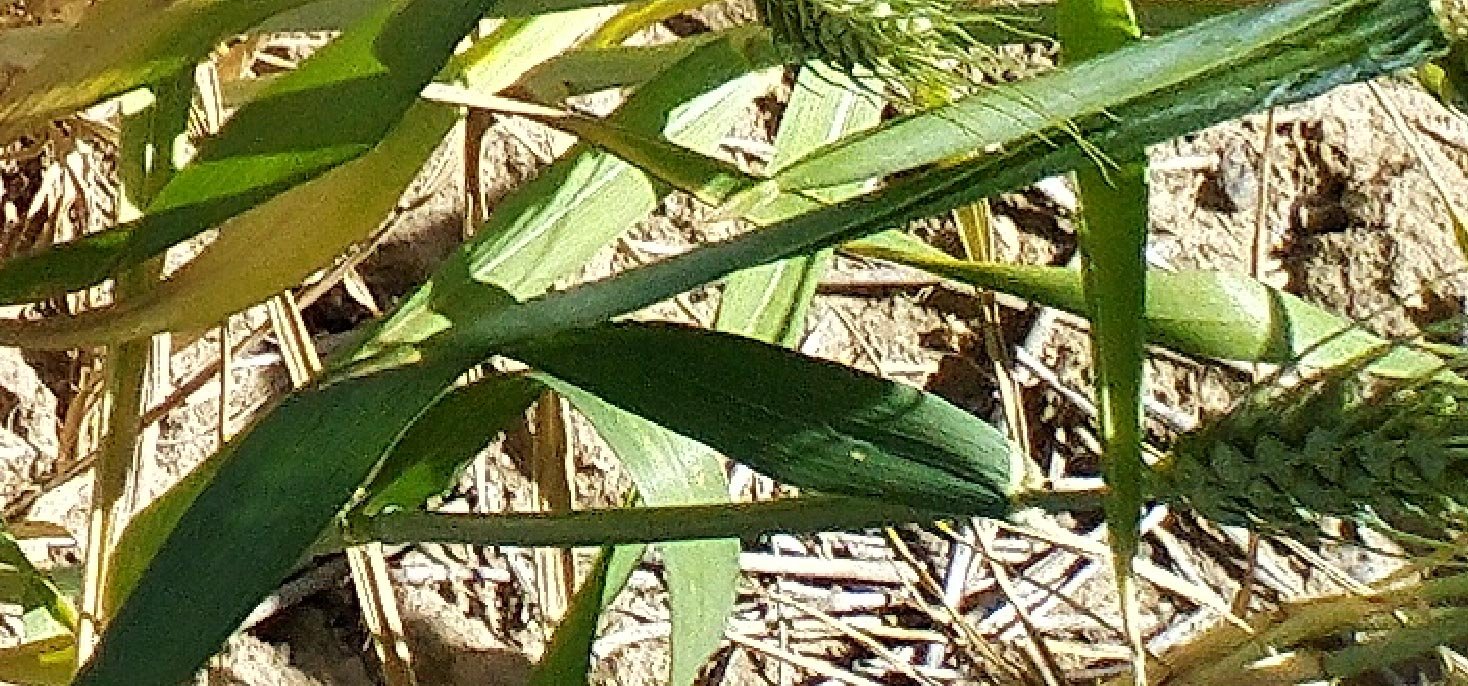
Label: Wheat___Healthy